Coastal & Marine Union (EUCC)

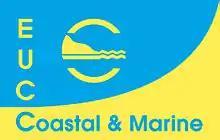

Coastal & Marine Union (EUCC) is a nonprofit organization. It was founded in 1989 with the aim of promoting coastal management. In Europe, it had 13 national branches. EUCC's working area is Europe and its neighbouring regions, especially the Black Sea and the Mediterranean.